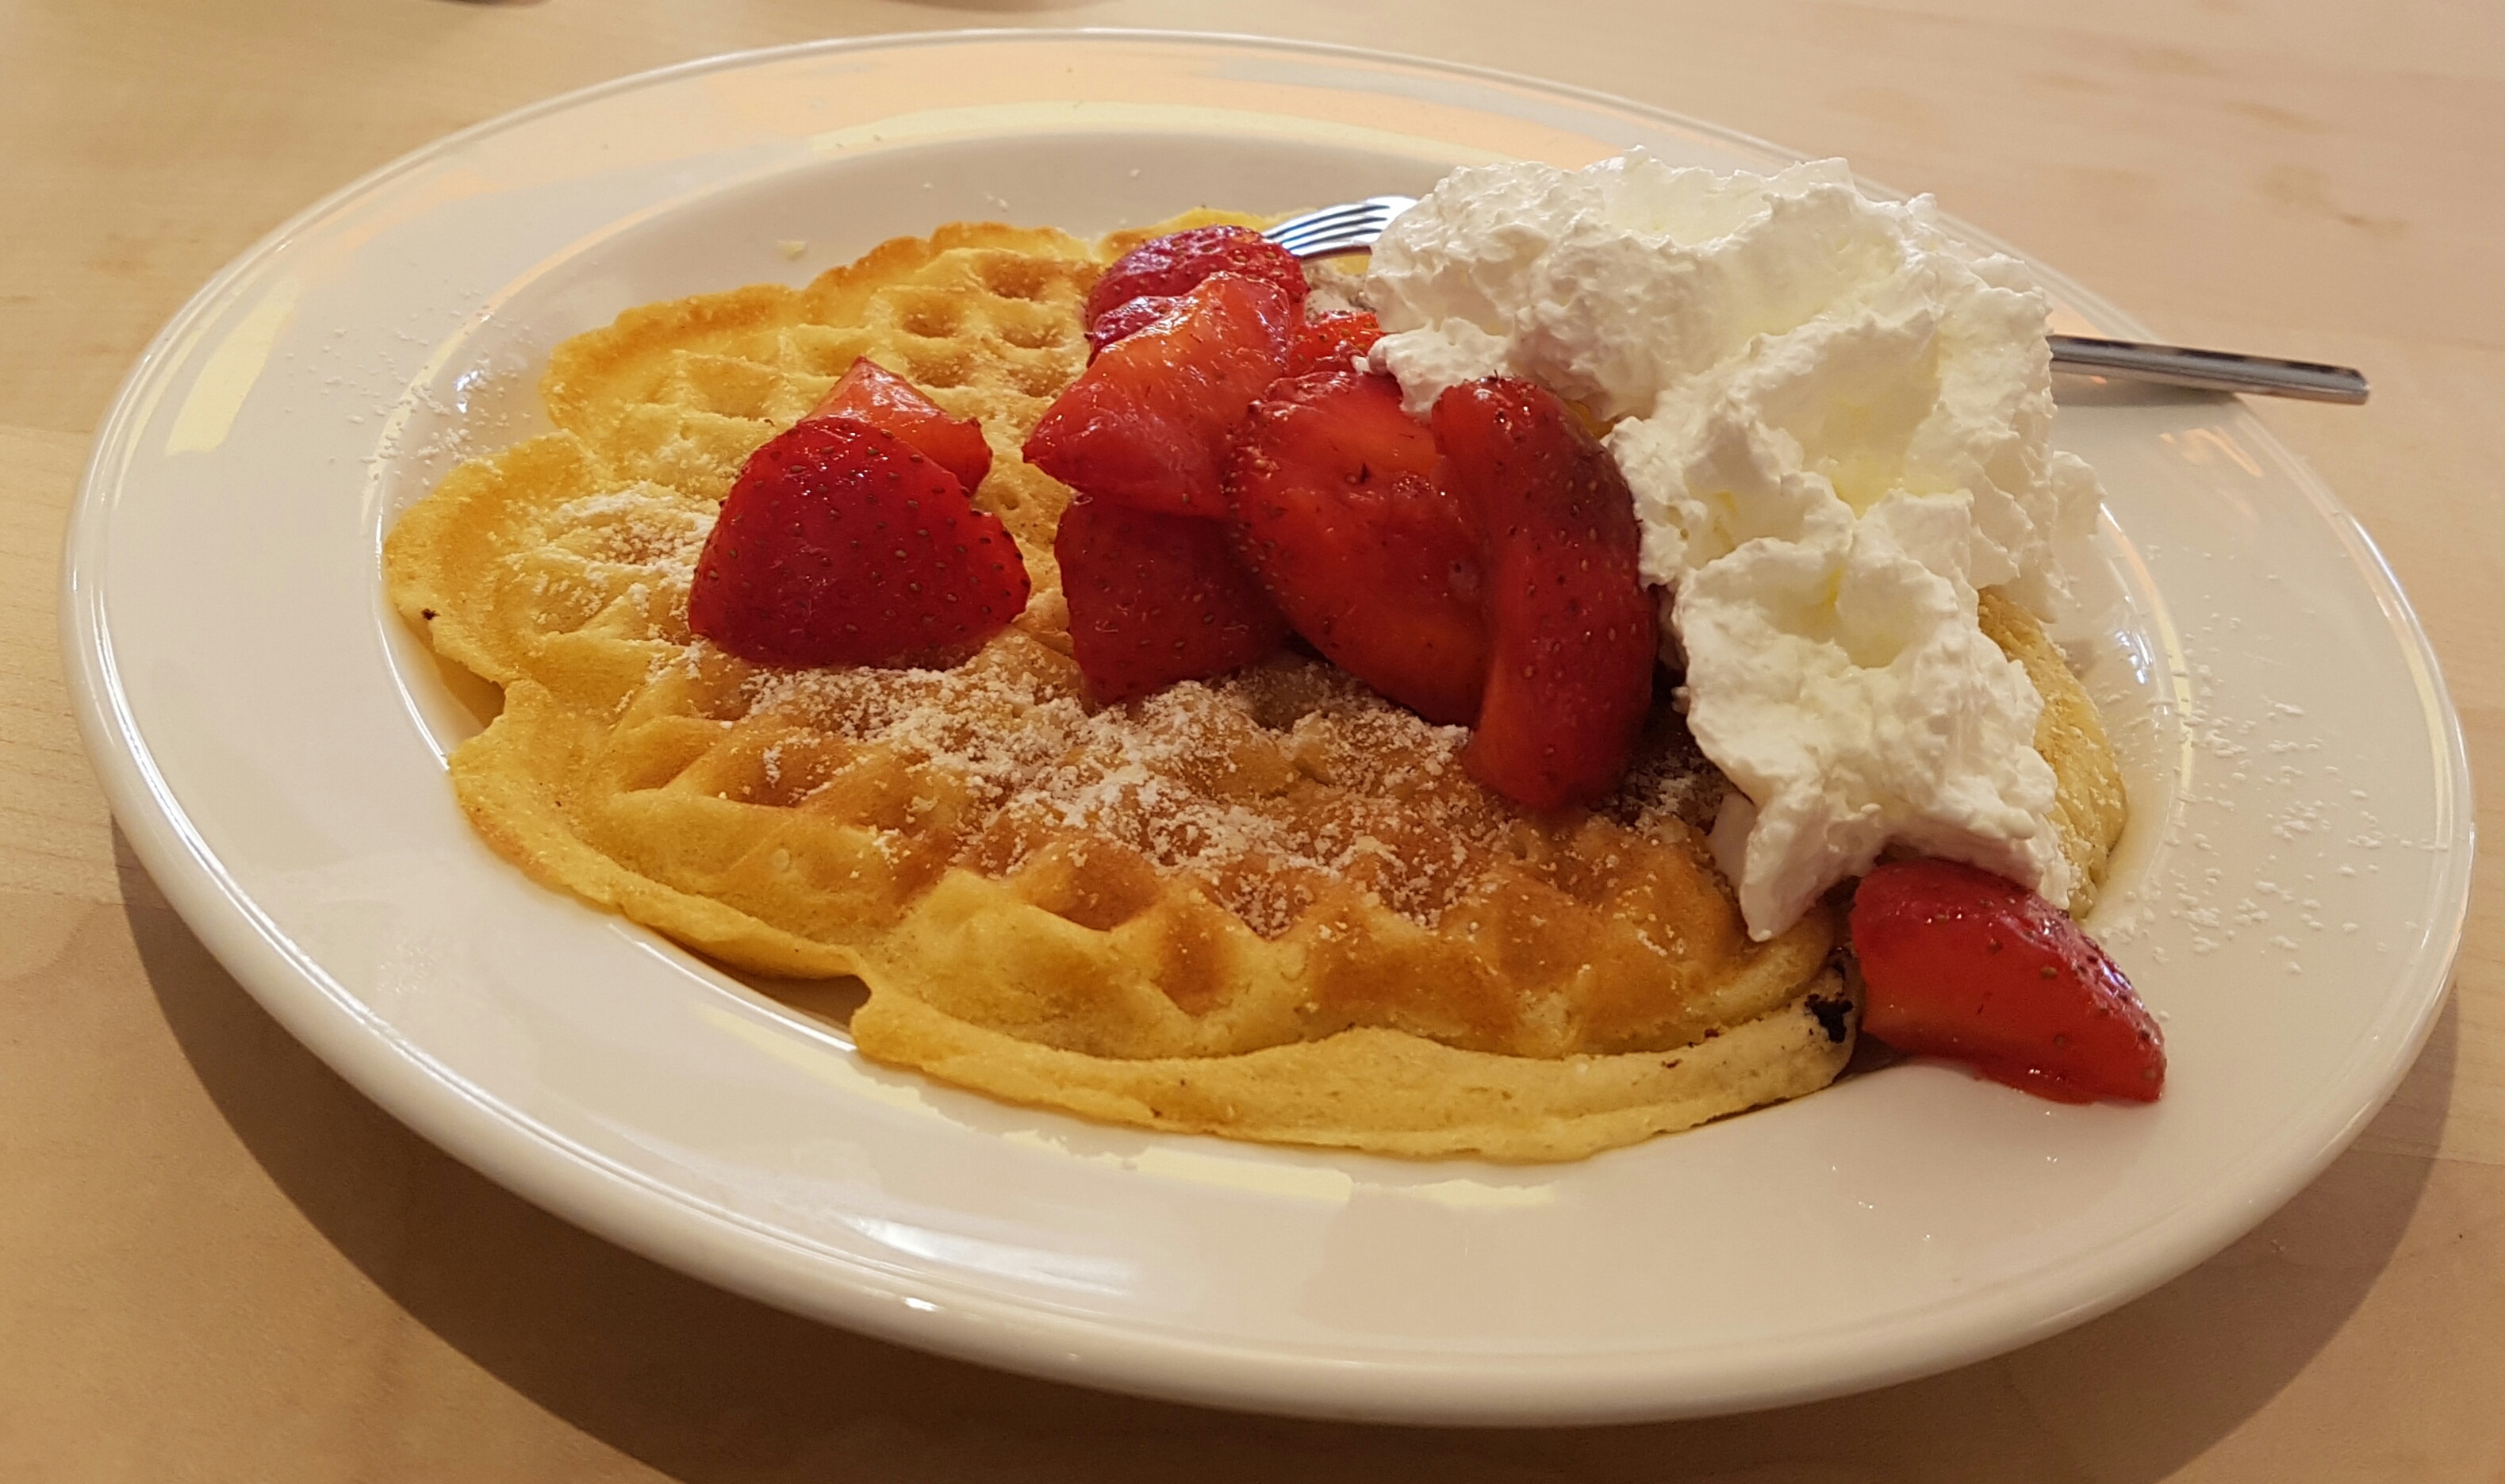
sweet, dish, meal, food, produce, breakfast, dessert, eat, waffle, cuisine, cream, delicious, bake, pastries, tasty, strawberries, cover, enjoy, benefit from, appetizing, belgian waffle